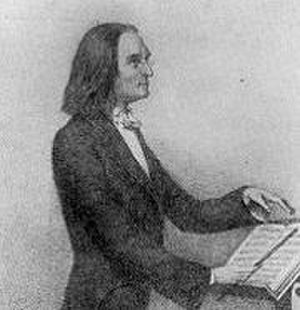
Bedřich Smetana / Musik
Franz Liszt øvede stor indflydelse på Smetana gennem hele dennes komponistkarriere.
Bedřich Smetana var en tjekkisk komponist, der stod i spidsen for en musikalsk stil, der blev nøje forbundet med hans lands ønske om uafhængighed. Han betragtes således i sit hjemland som den tjekkiske musiks fader. Internationalt er han bedst kendt for sin opera Den solgte brud og for den symfoniske cyklus Má vlast, som skildrer komponistens fædrelands historie, legender og landskab.